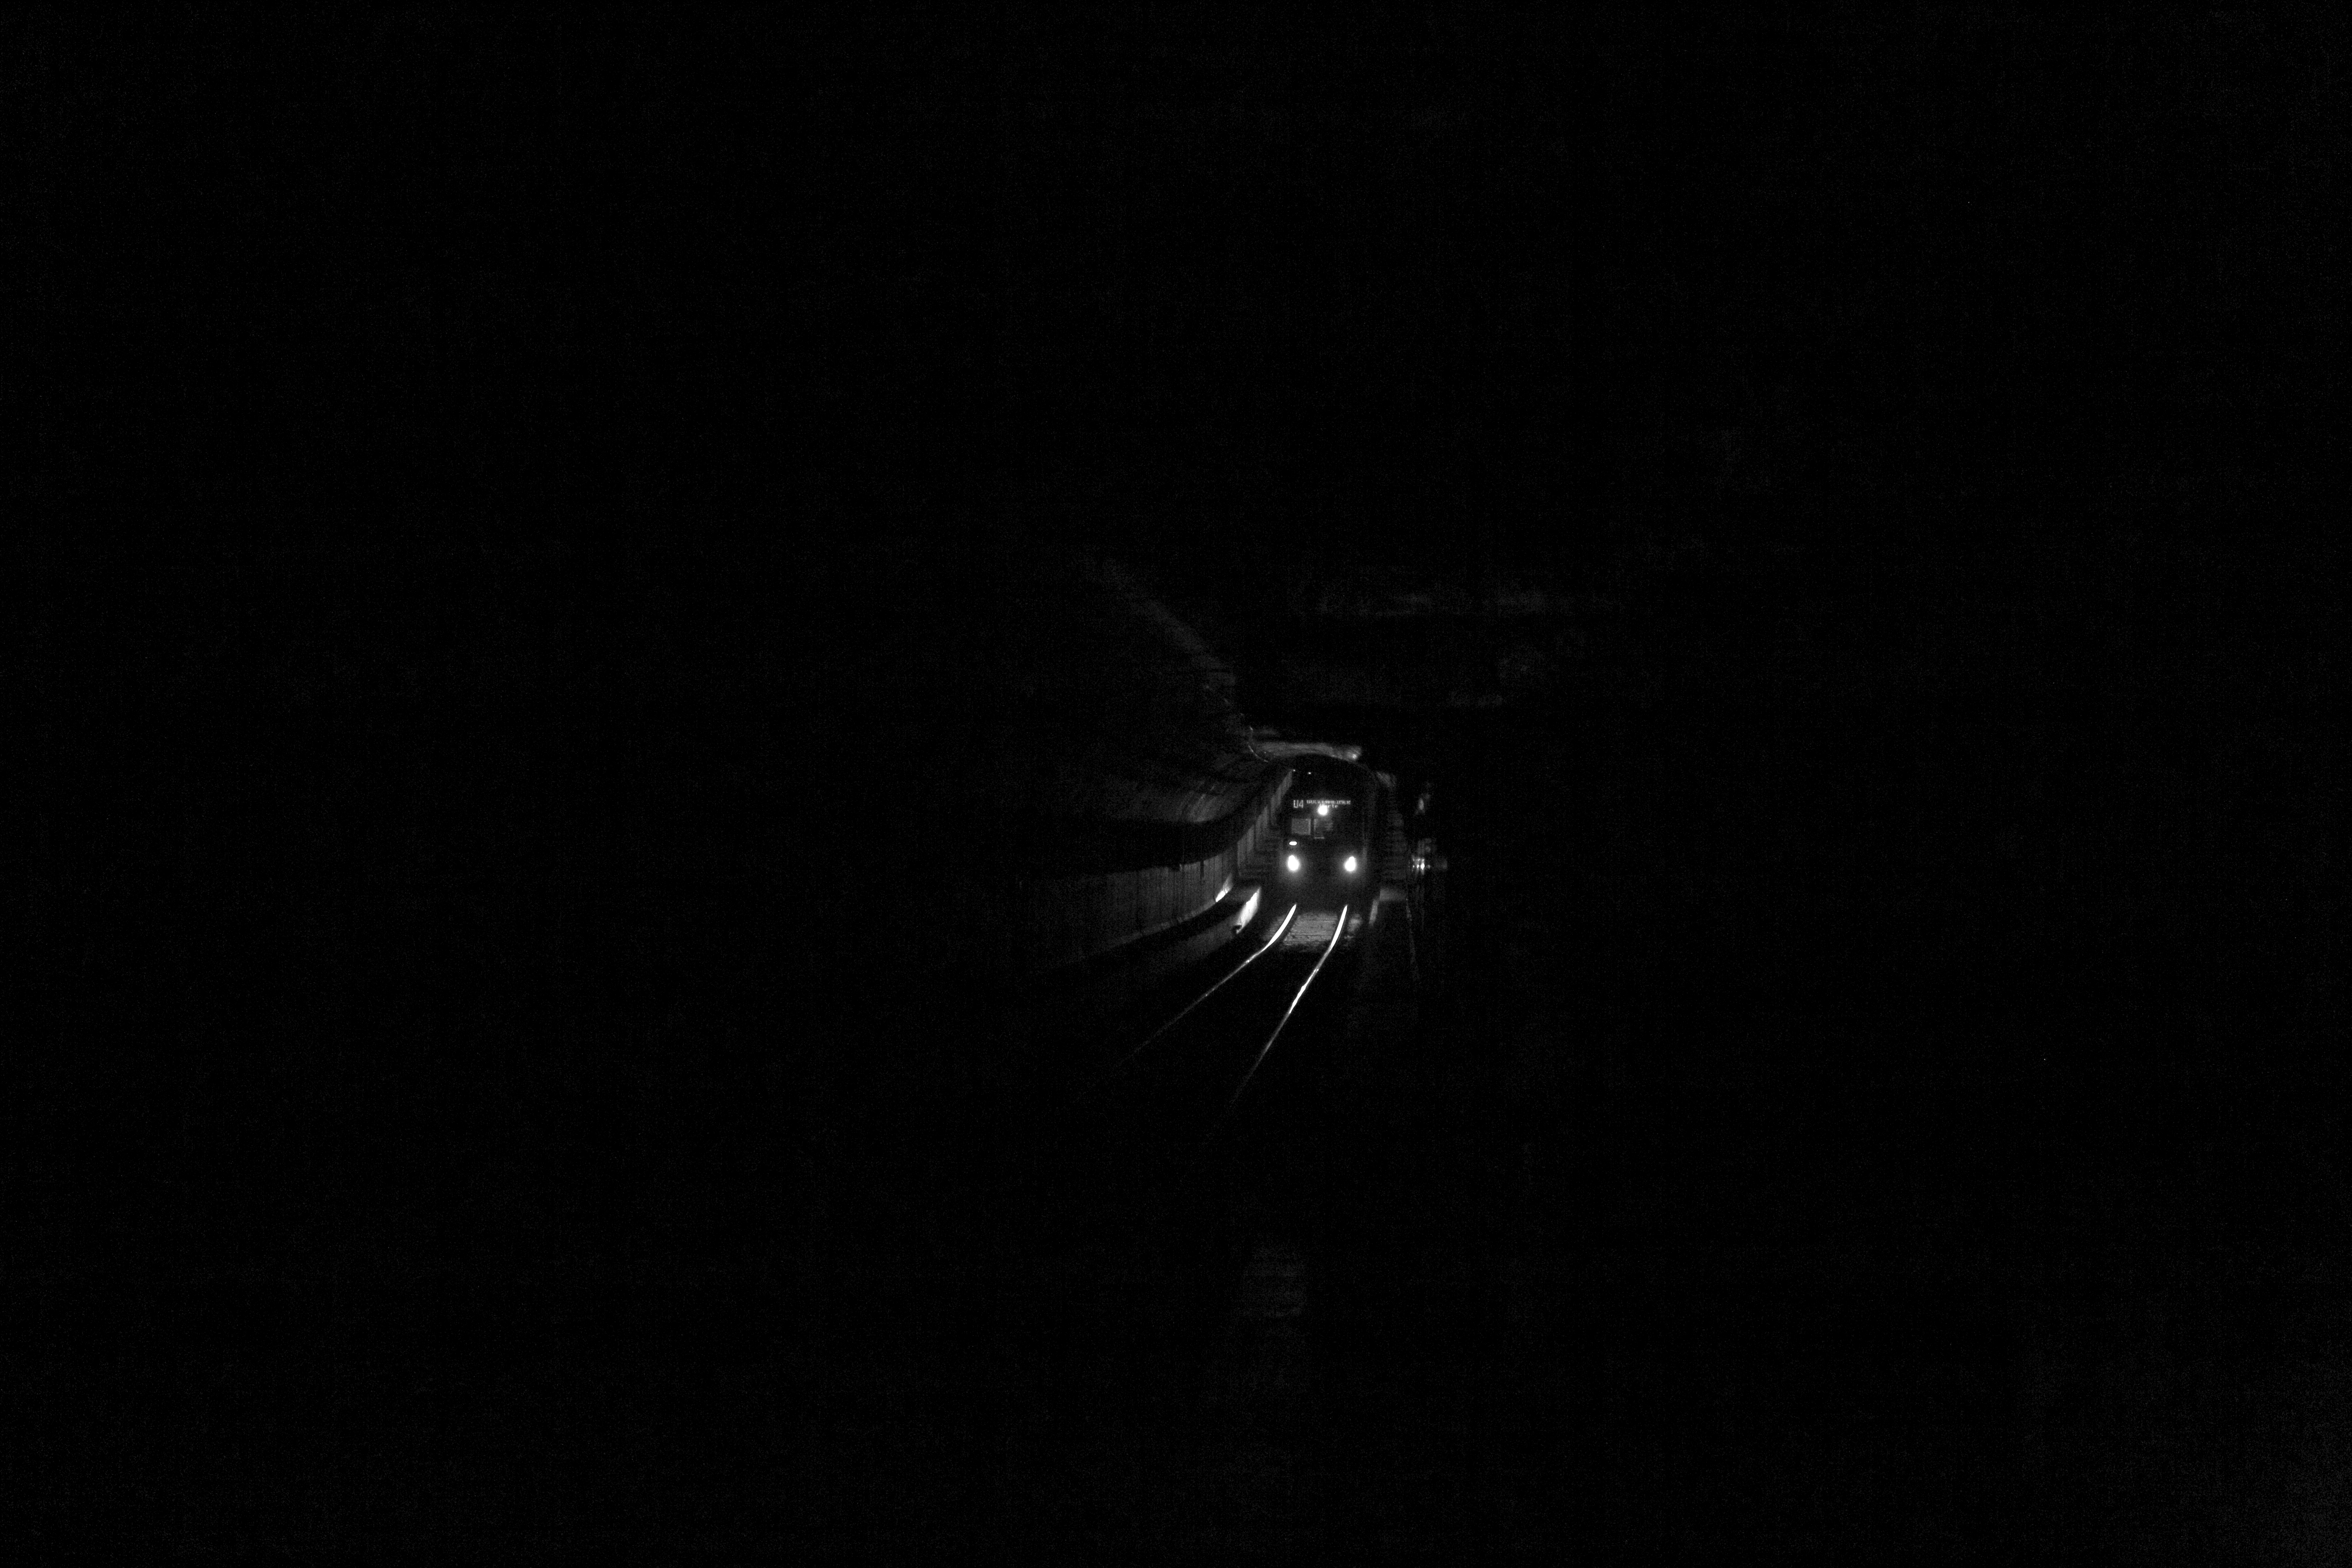
wing, black and white, town, city, urban, tunnel, subway, metro, insect, subterranean, darkness, black, monochrome, invertebrate, streetphotography, bw, blackandwhite, blackwhite, stadt, snapshot, germany, alemania, allemagne, sw, schwarzweiss, schwarzweis, snap, frankfurtmain, frankfurtammain, frankfurtam, frankfurtamain, francfort, germania, hesse, hassia, hessen, einfarbig, strassenszene, schwarzerhintergrund, frankfurt, innamoramento, dunkelheit, ubahn, macro photography, st dtisch, unterirdisch, monochrome photography